PlayStation Move Heroes

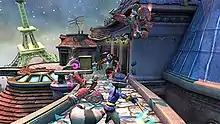
Sly Cooper attacking enemies

The game features both single-player as well as two-player co-operative multiplayer as players traverse through a series of levels. The game features six playable characters: Ratchet, Clank, Jak, Daxter, Sly Cooper, and Bentley. It also features a total of 50 levels, which can be categorized into five "archetypes", five weapon classes, and four environments, namely Paris, France from "Sly Cooper", Metropolis on Kerwan from "Ratchet & Clank", Haven City from "Jak and Daxter", and Planet X, which is an original environment created for the game.